Gurk Abbey

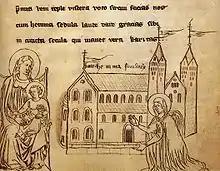
Hemma dedicating Gurk Cathedral to Mary, "Legenda Beatae Hemmae", 14th century

Gurk Abbey was a short-lived nunnery in Gurk, Carinthia (in present-day Austria), founded in 1043 by Saint Hemma of Gurk.